Iso lo

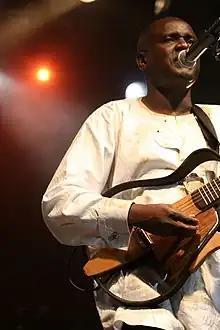
Ismael Lo

A glimpse into Ismaël Lô's musical universe. Shot during one of his tours, this peregrination into Africa's heart directed by Mansour Sora Wade will take us to the sources of his music.